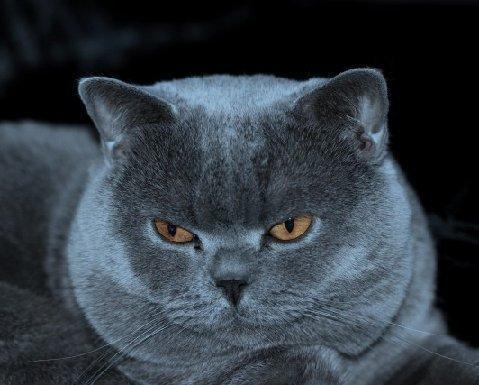
Breed: British Shorthair